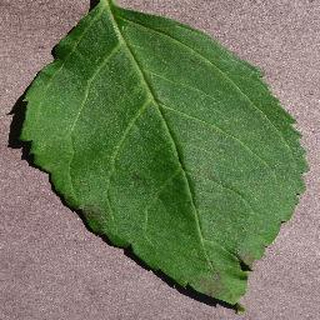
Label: healthy_cherry